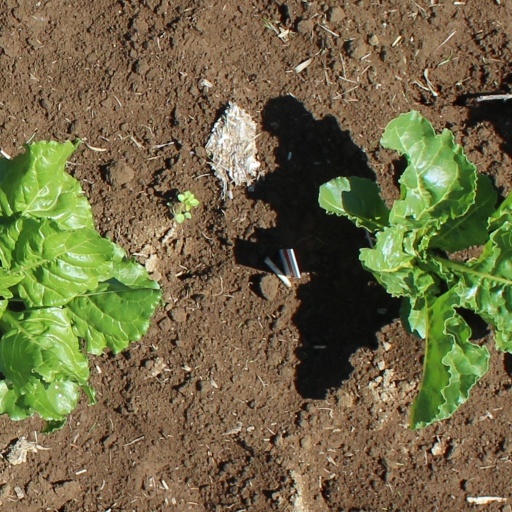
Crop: sugar beet